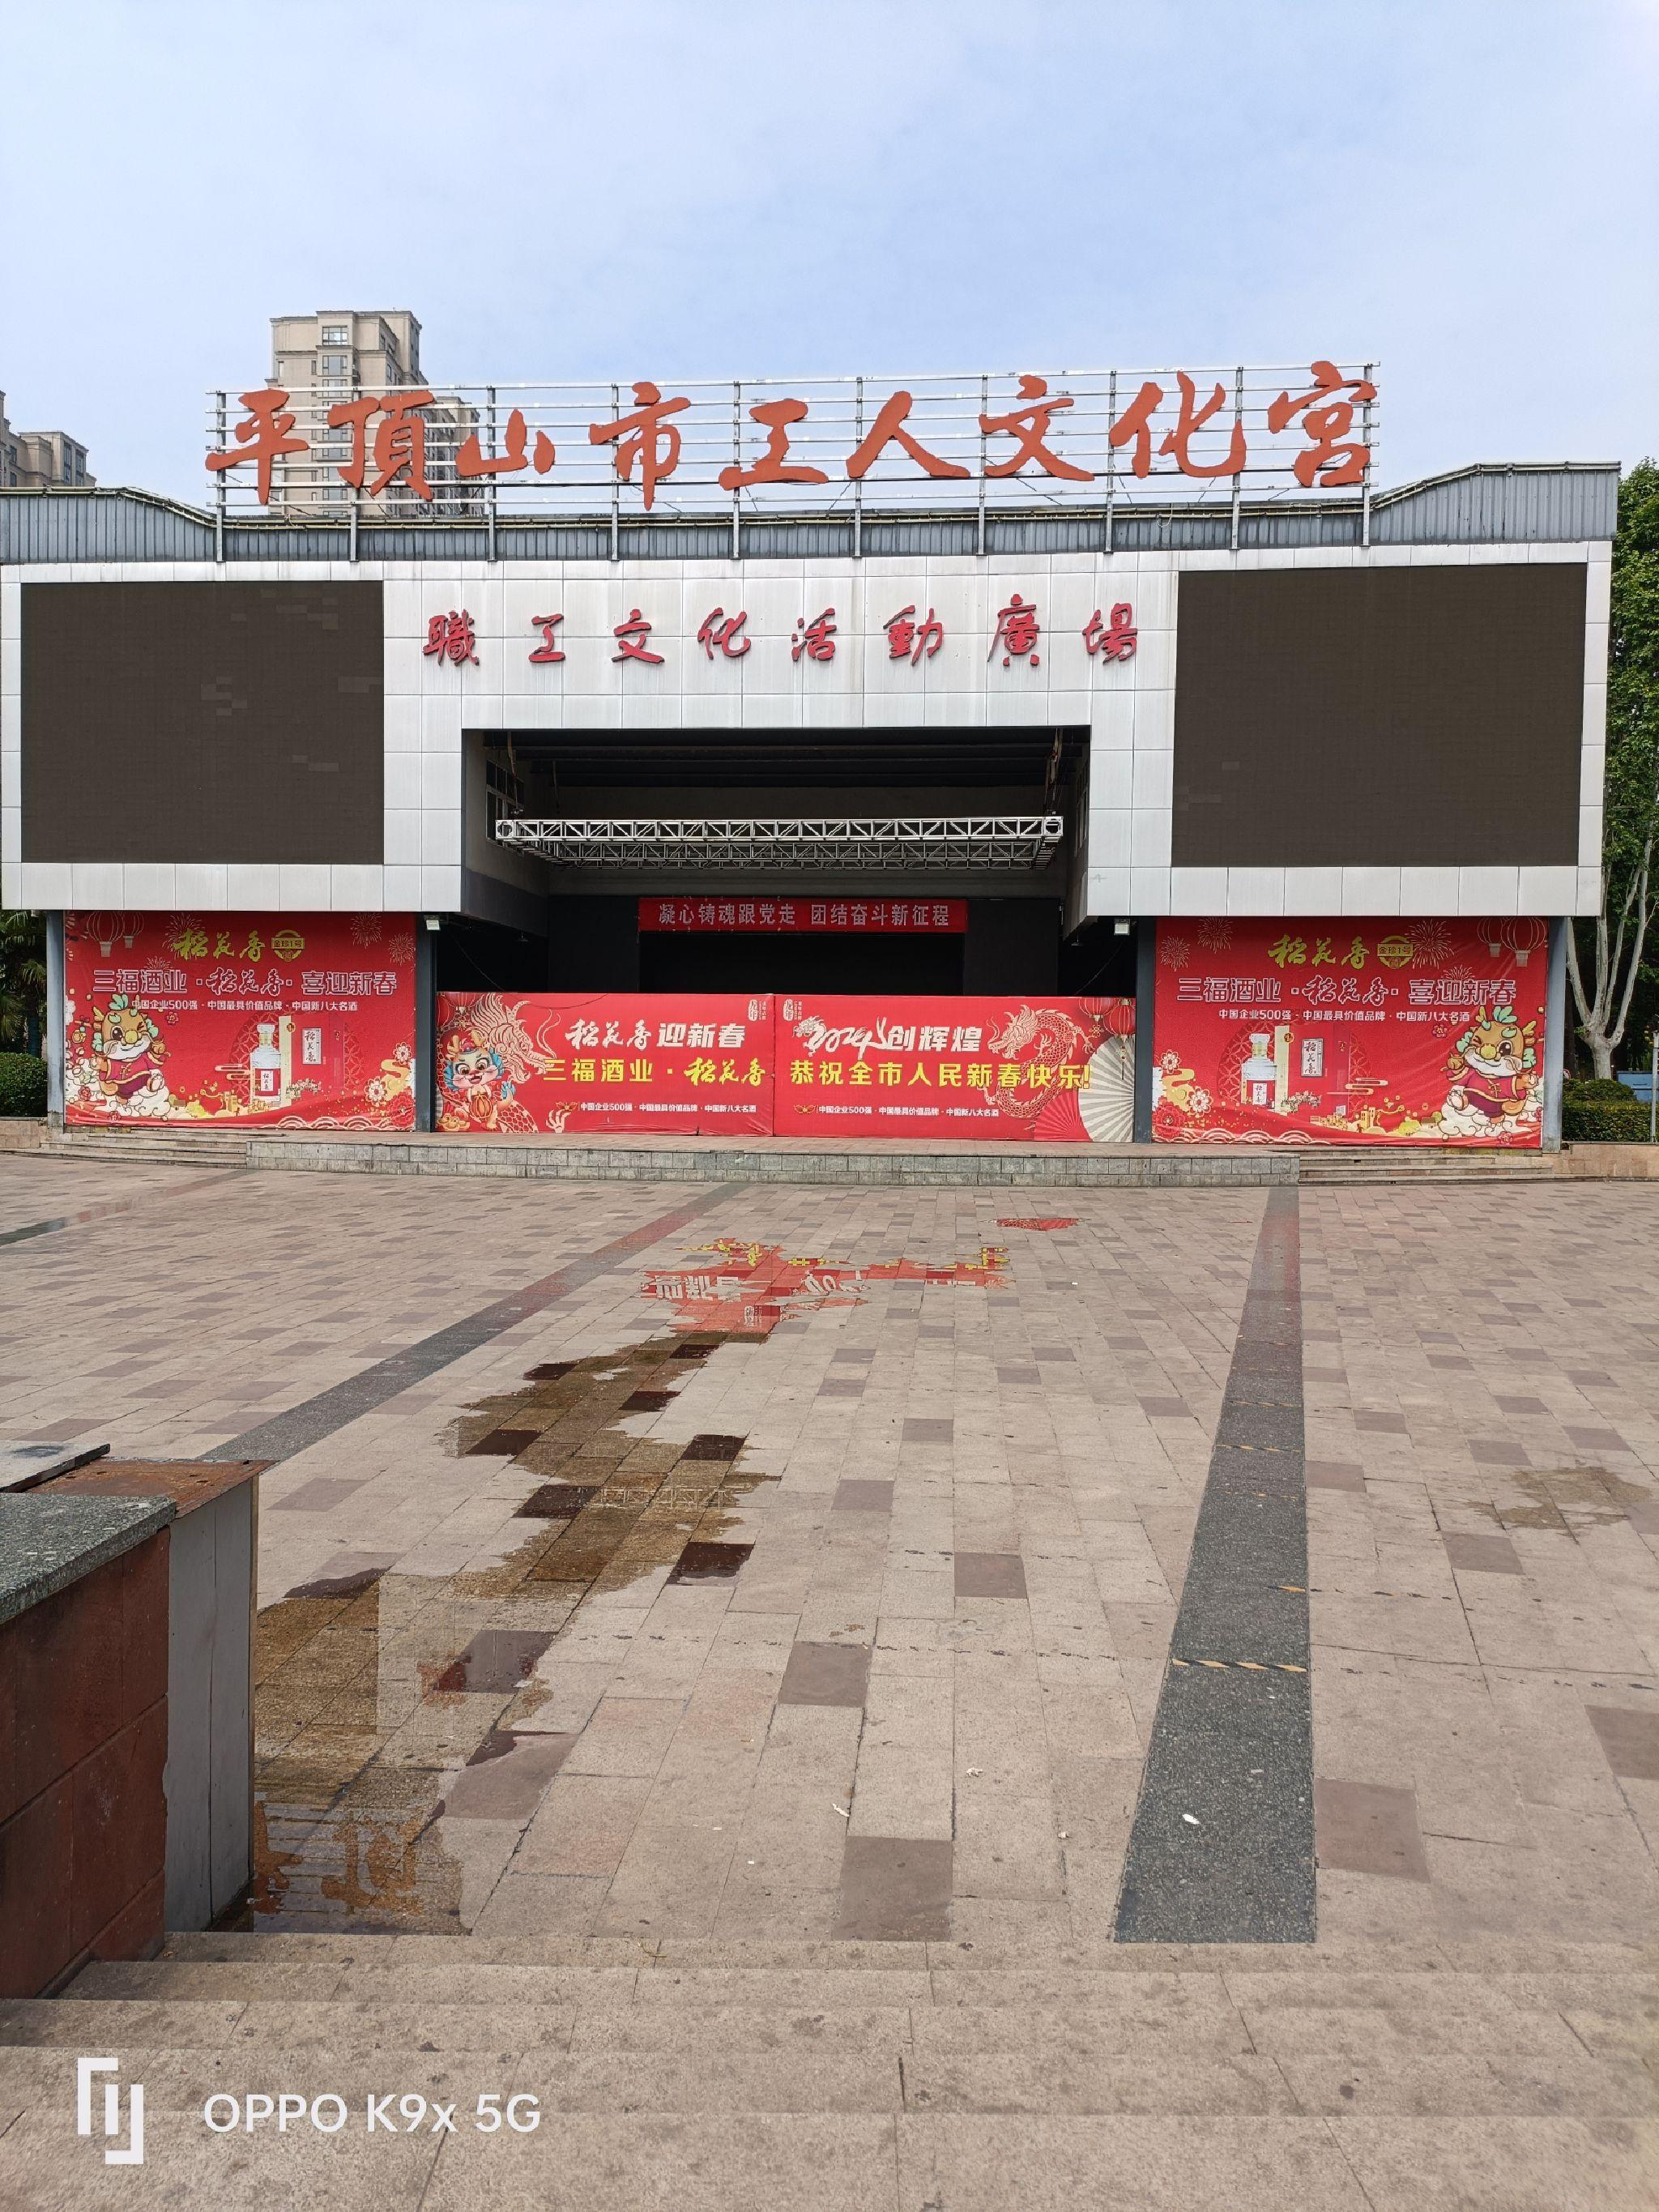
地标名称：平顶山市工人文化宫
所在城市：平顶山市·新华区